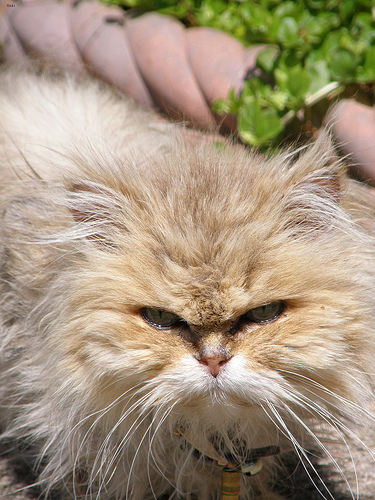
Animal: cat
Breed: Persian